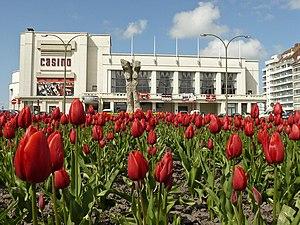
Cette page regroupe l'ensemble des monuments classés de la ville de Knokke-Heist.
Jacky ou La Chanson de Jacky est une chanson de Jacques Brel en français, publiée en novembre 1965 par le label Barclay. Jacques Brel en a écrit les paroles, la musique est composée par Gérard Jouannest, et l'orchestration est due à François Rauber.